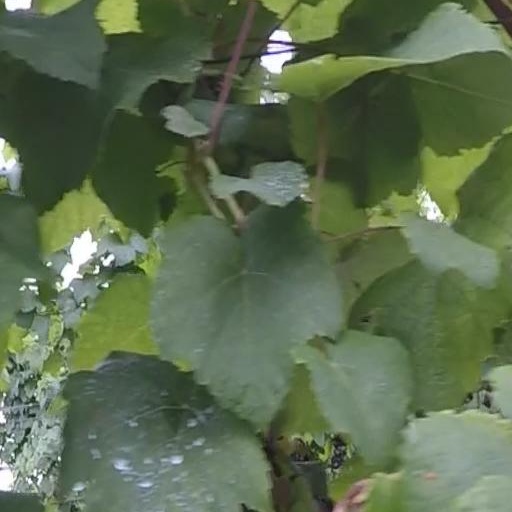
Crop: grape